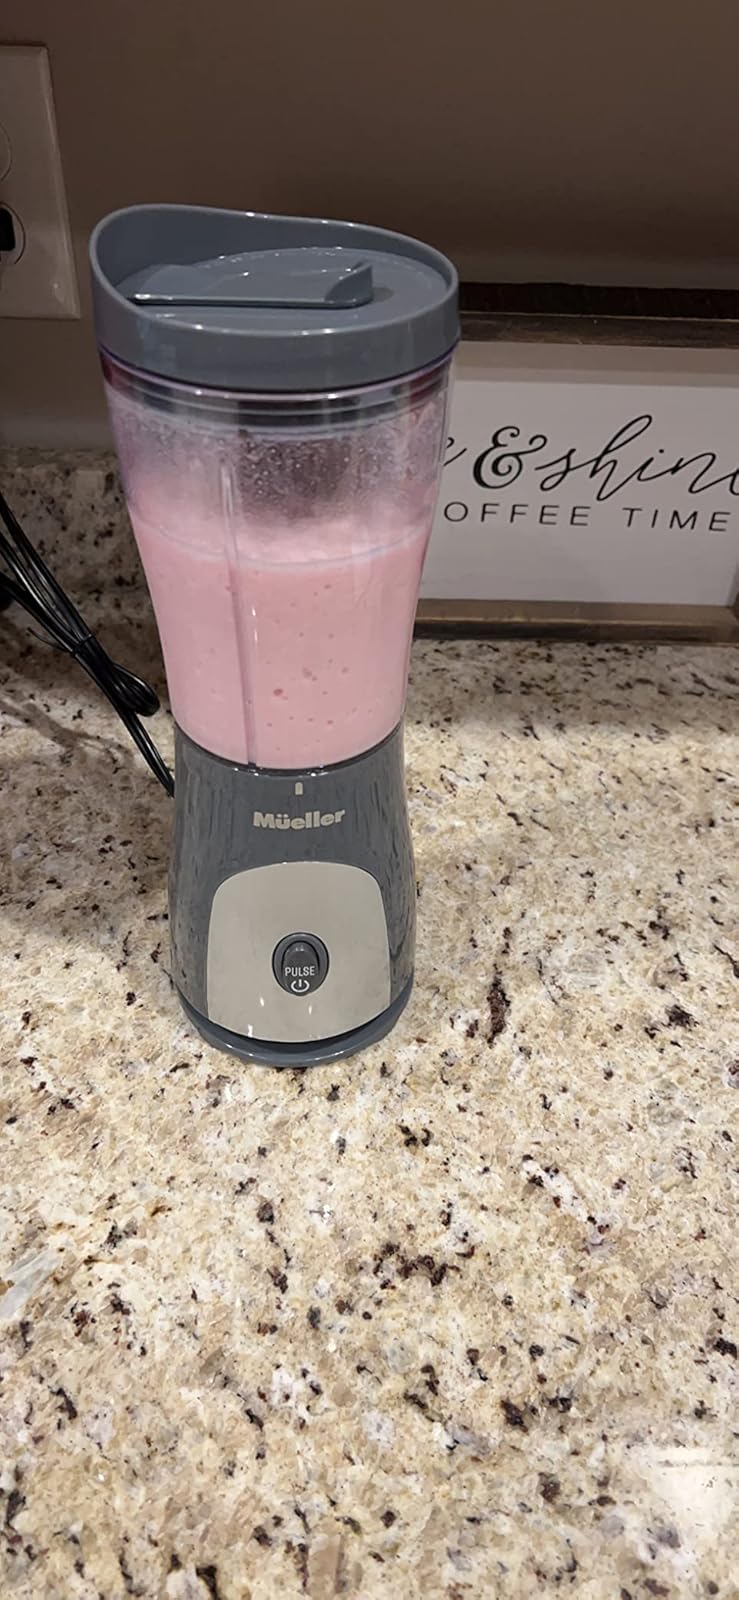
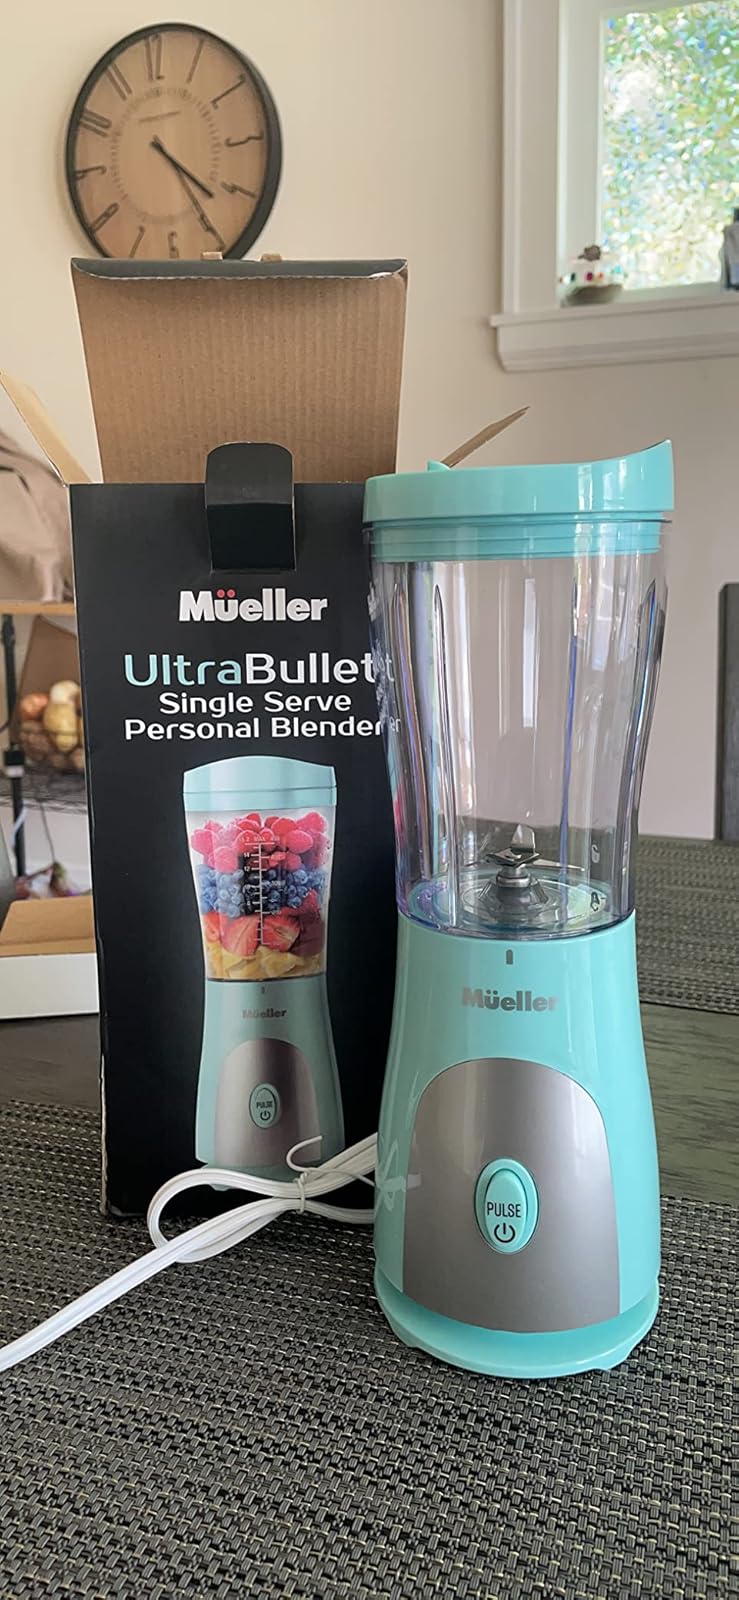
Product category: items_blender
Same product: no